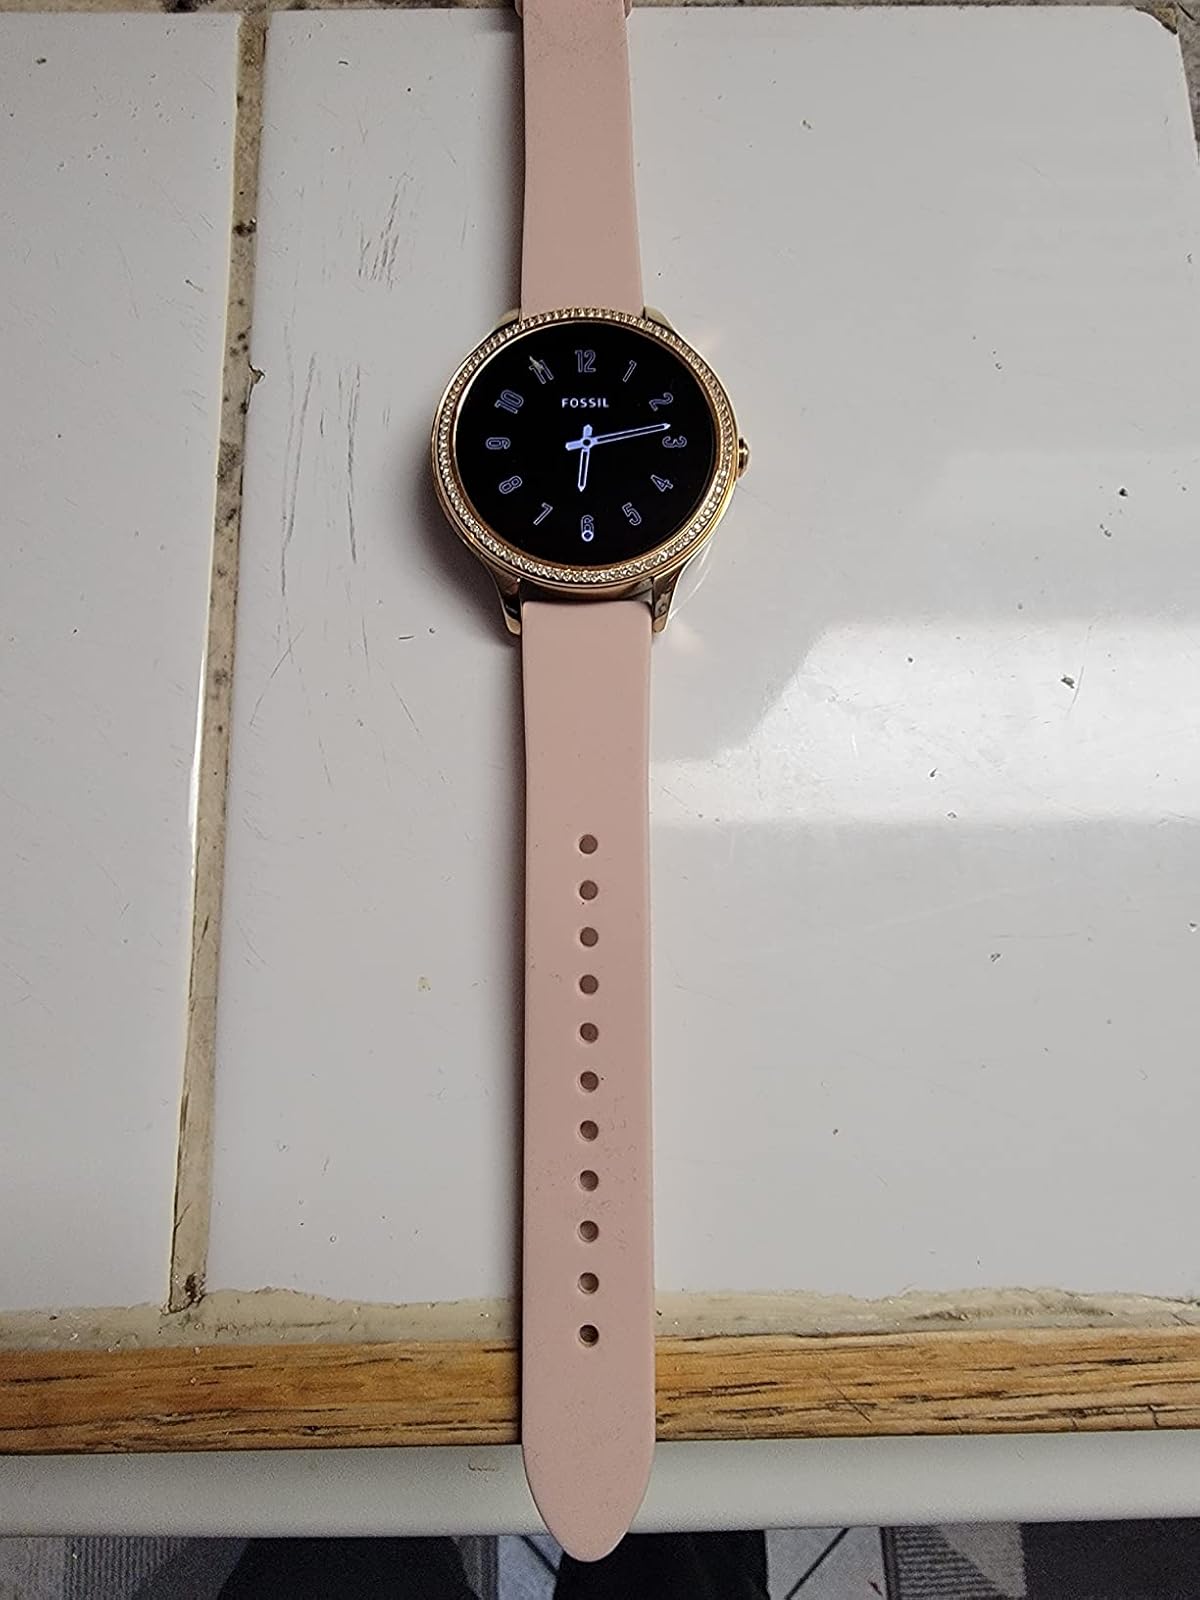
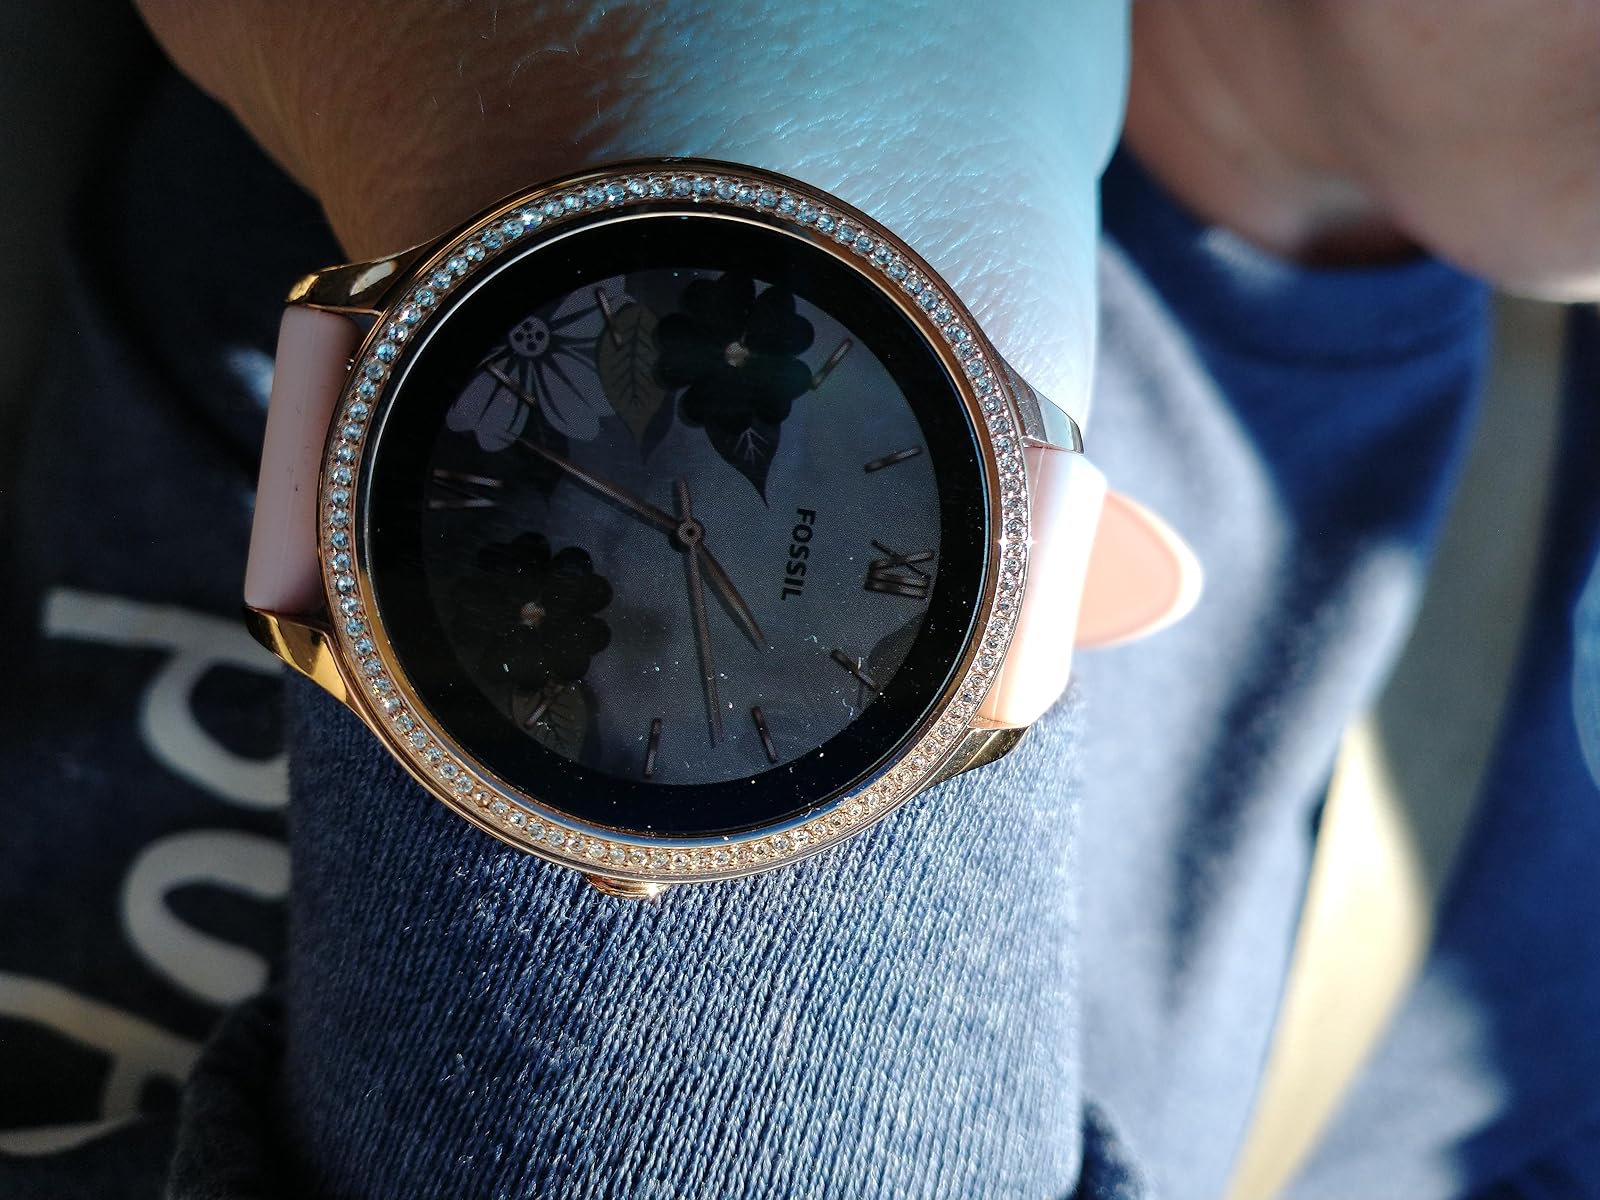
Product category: smartwatch
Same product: yes